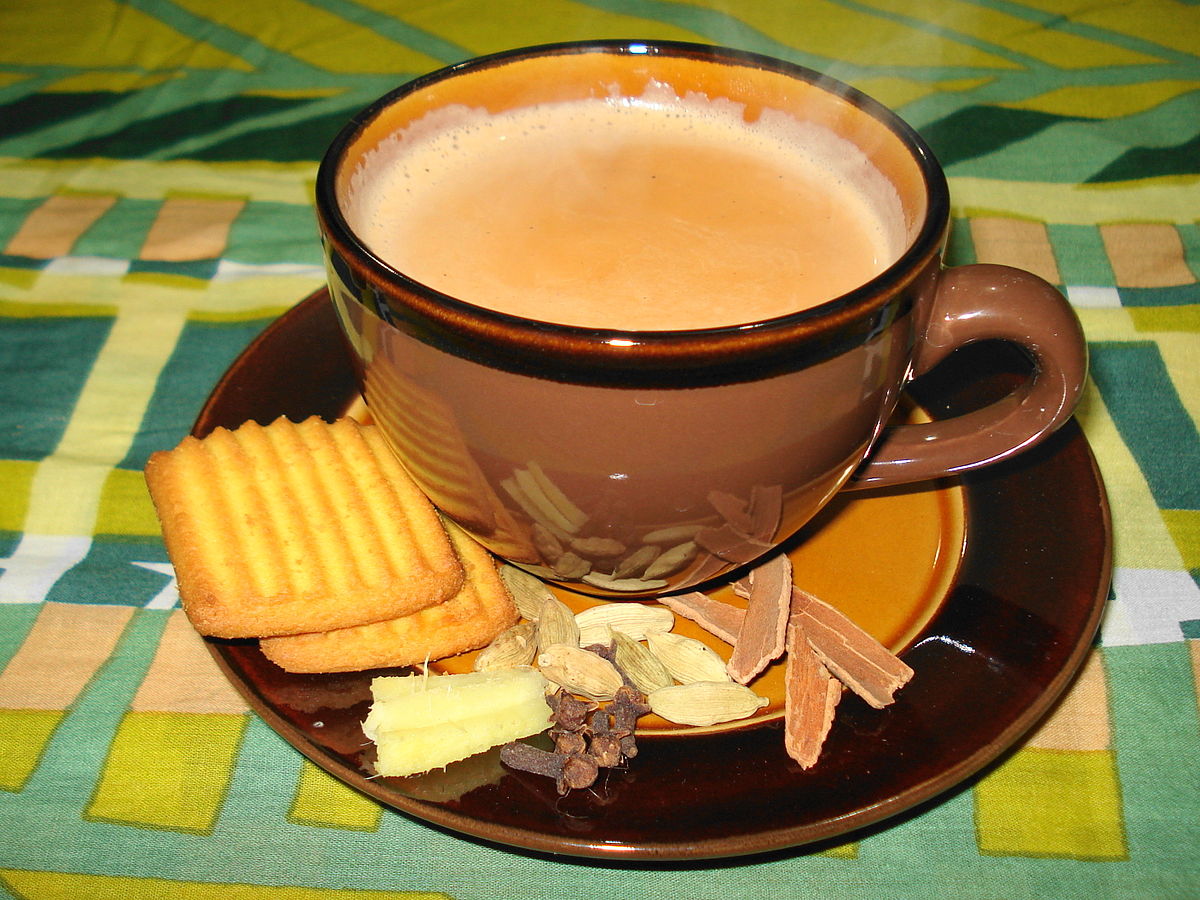
Dish: chai